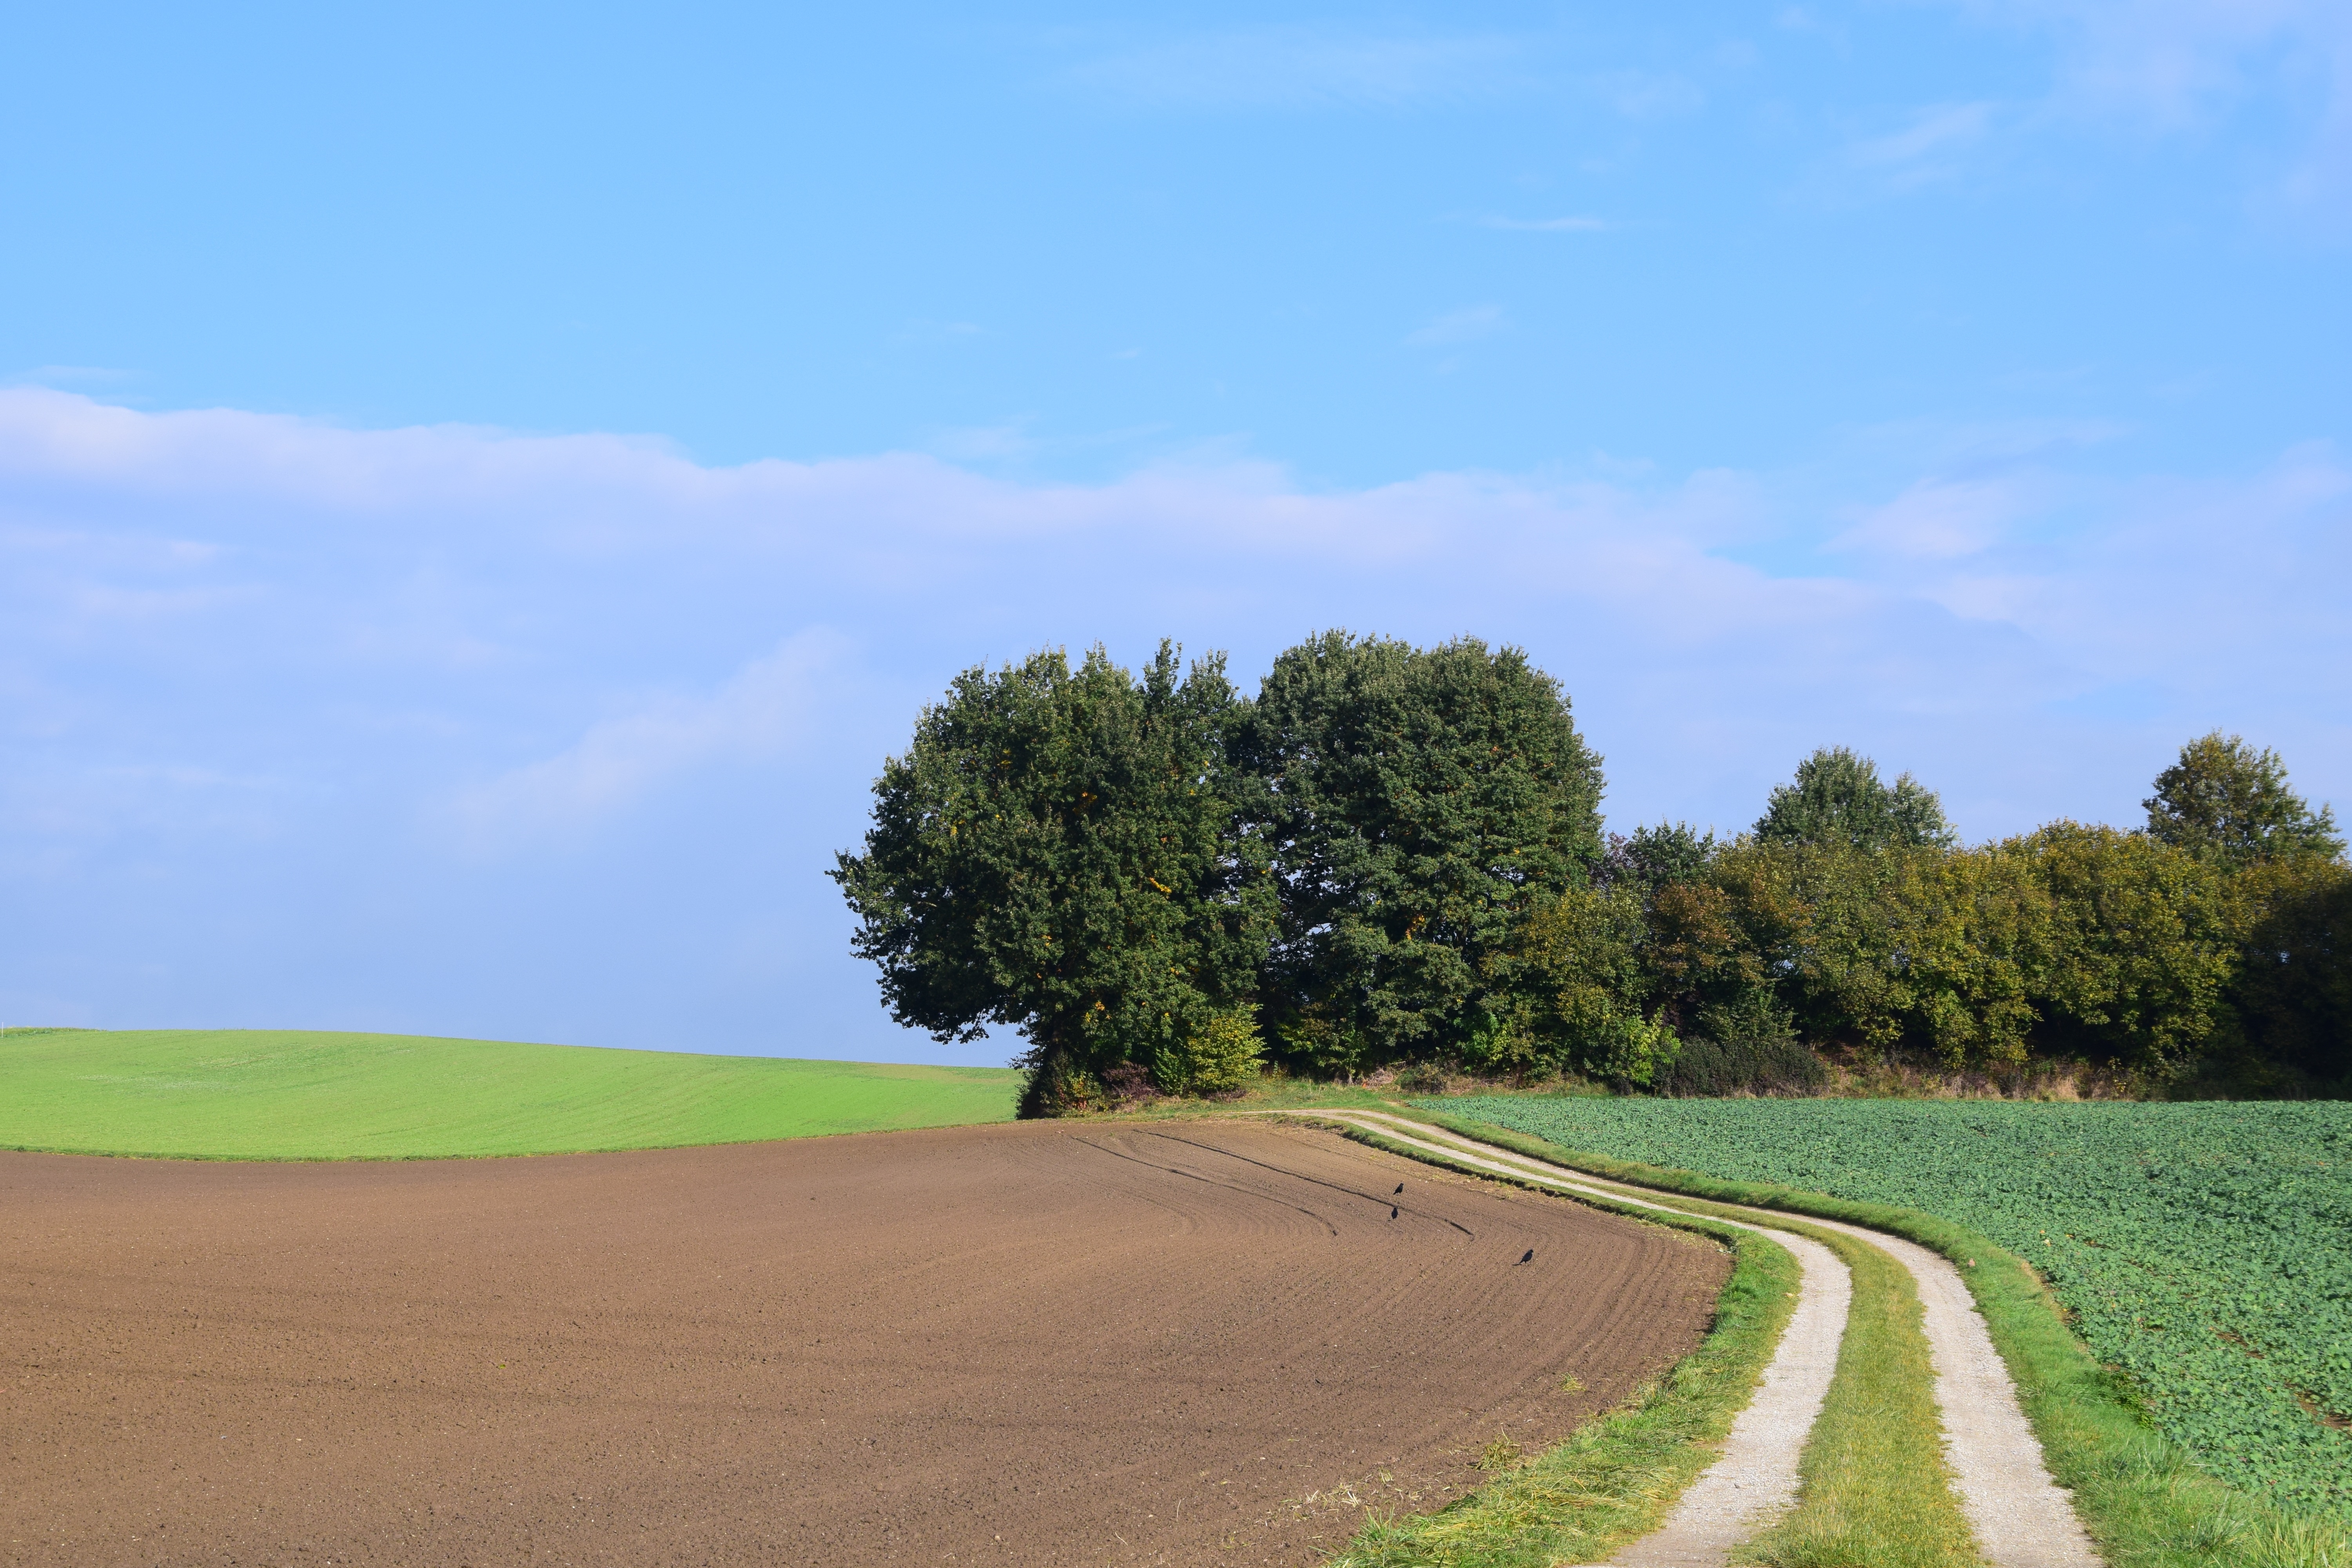
landscape, nature, grass, horizon, structure, sky, road, field, lawn, meadow, prairie, hill, highway, asphalt, dirt road, color, autumn, soil, agriculture, plain, golf course, trees, road trip, clouds, fields, grassland, infrastructure, plateau, bavaria, corridors, habitat, away, ecosystem, steppe, rural area, natural environment, sport venue